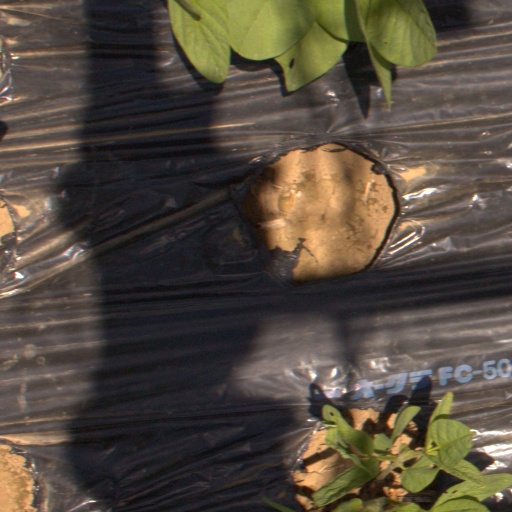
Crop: Jerusalem artichoke